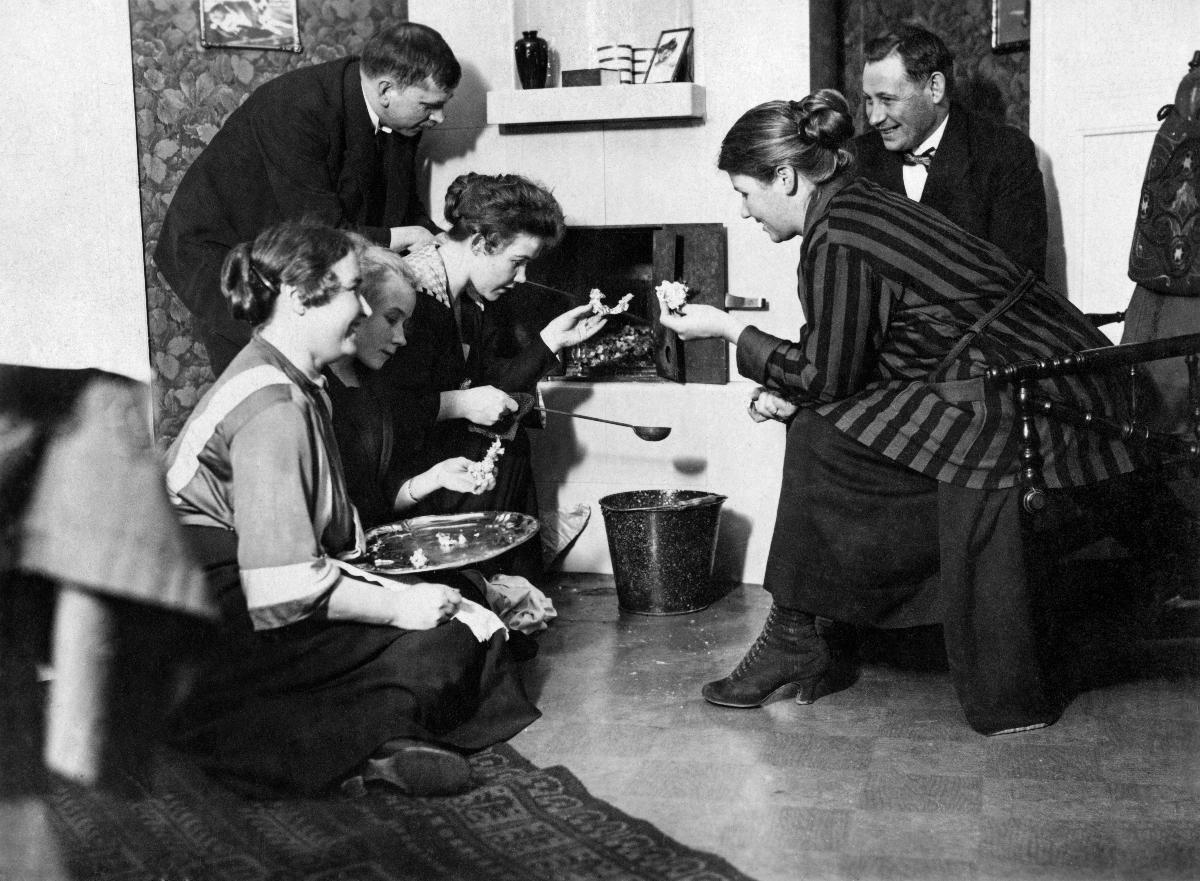
Uudenvuodentinoja valetaan; Casting of New Year's tin
sisällön kuvaus: Uuden vuoden tinanvalantaa Helsingissä 31.12.1924. content description: Casting tin (molybdomancy) in Helsinki on New Years Eve 31.12.1924.
Kuvaaja: Wahlström, V., kuvaaja
Vuosi: 1924
Paikka: Suomi, Uusimaa, Helsinki; Suomi
Aiheet: uusivuosi; tina; vuotuisjuhlat; tinanvalajat; New Year; tin; annual holidays (celebrations); tin founders; nyår; tenn; årets fester; tennstöpare